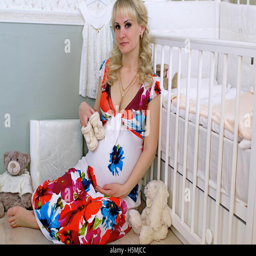
pregnant woman at the crib